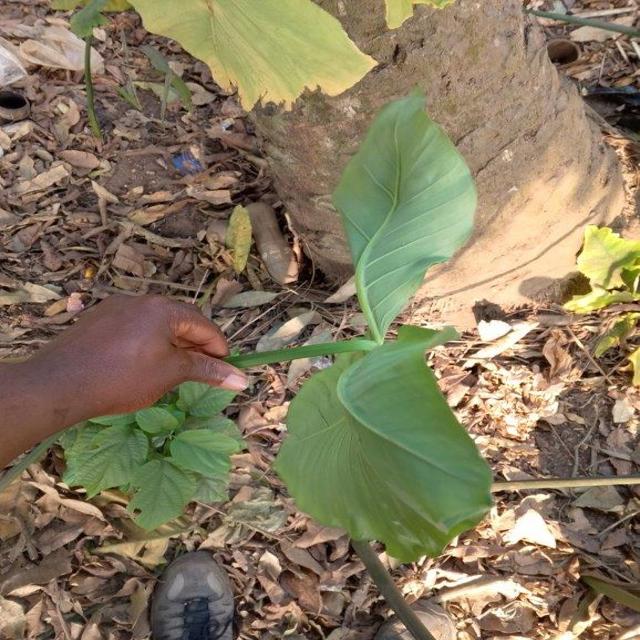
Label: Healthy